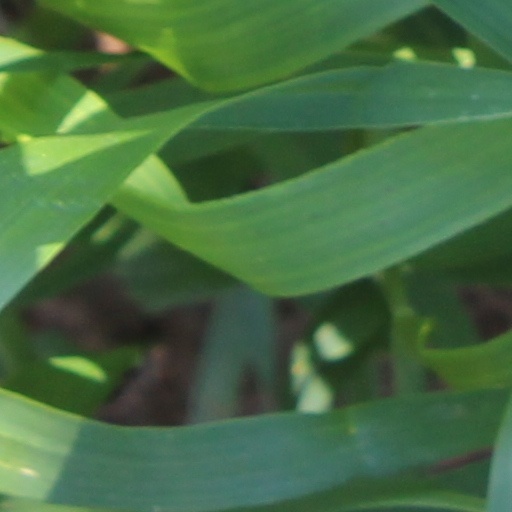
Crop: wheat